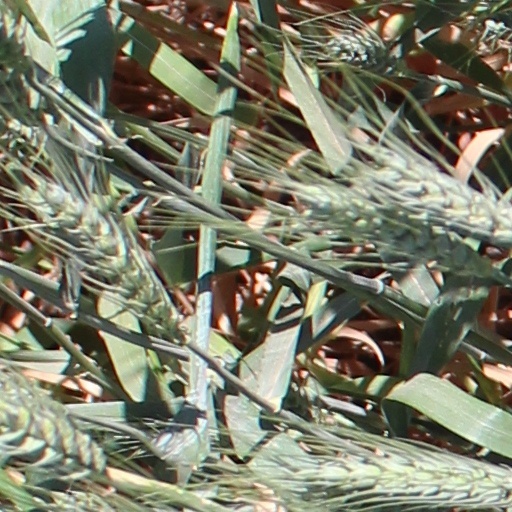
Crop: wheat